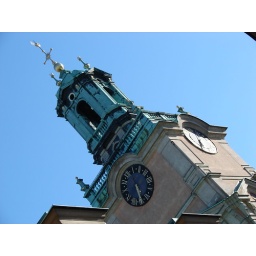
The clock tower of the oldest church in the Stockholm